Uthong

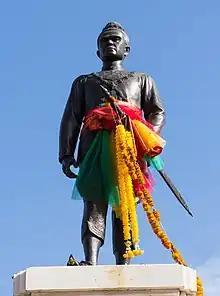
Royal Statue of King Ramathibodi I in Ayutthaya, Ayutthaya province, Thailand

King U-thong or King Ramathibodi I (1314–1369) was the first king of the kingdom Ayutthaya (now part of Thailand), reigning from 1351 to 1369.